Mike Yastrzemski

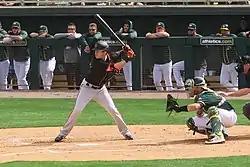
Yastrzemski batting in 2020

On September 9, 2020, he hit his 30th home run in his 151st game. Yastrzemski joined Bobby Thomson and Dave Kingman as the only other Giants to hit 30 home runs so quickly in their careers. Yastrzemski finished the pandemic-shortened 2020 season batting .297/.400/.568 with 10 home runs and leading the team in RBIs with 35. He led the NL in triples (4) and range factor/9 IP as a right fielder (2.38), and was 8th in OPS (.968), 9th in doubles (14), and 10th in OBP (.400).